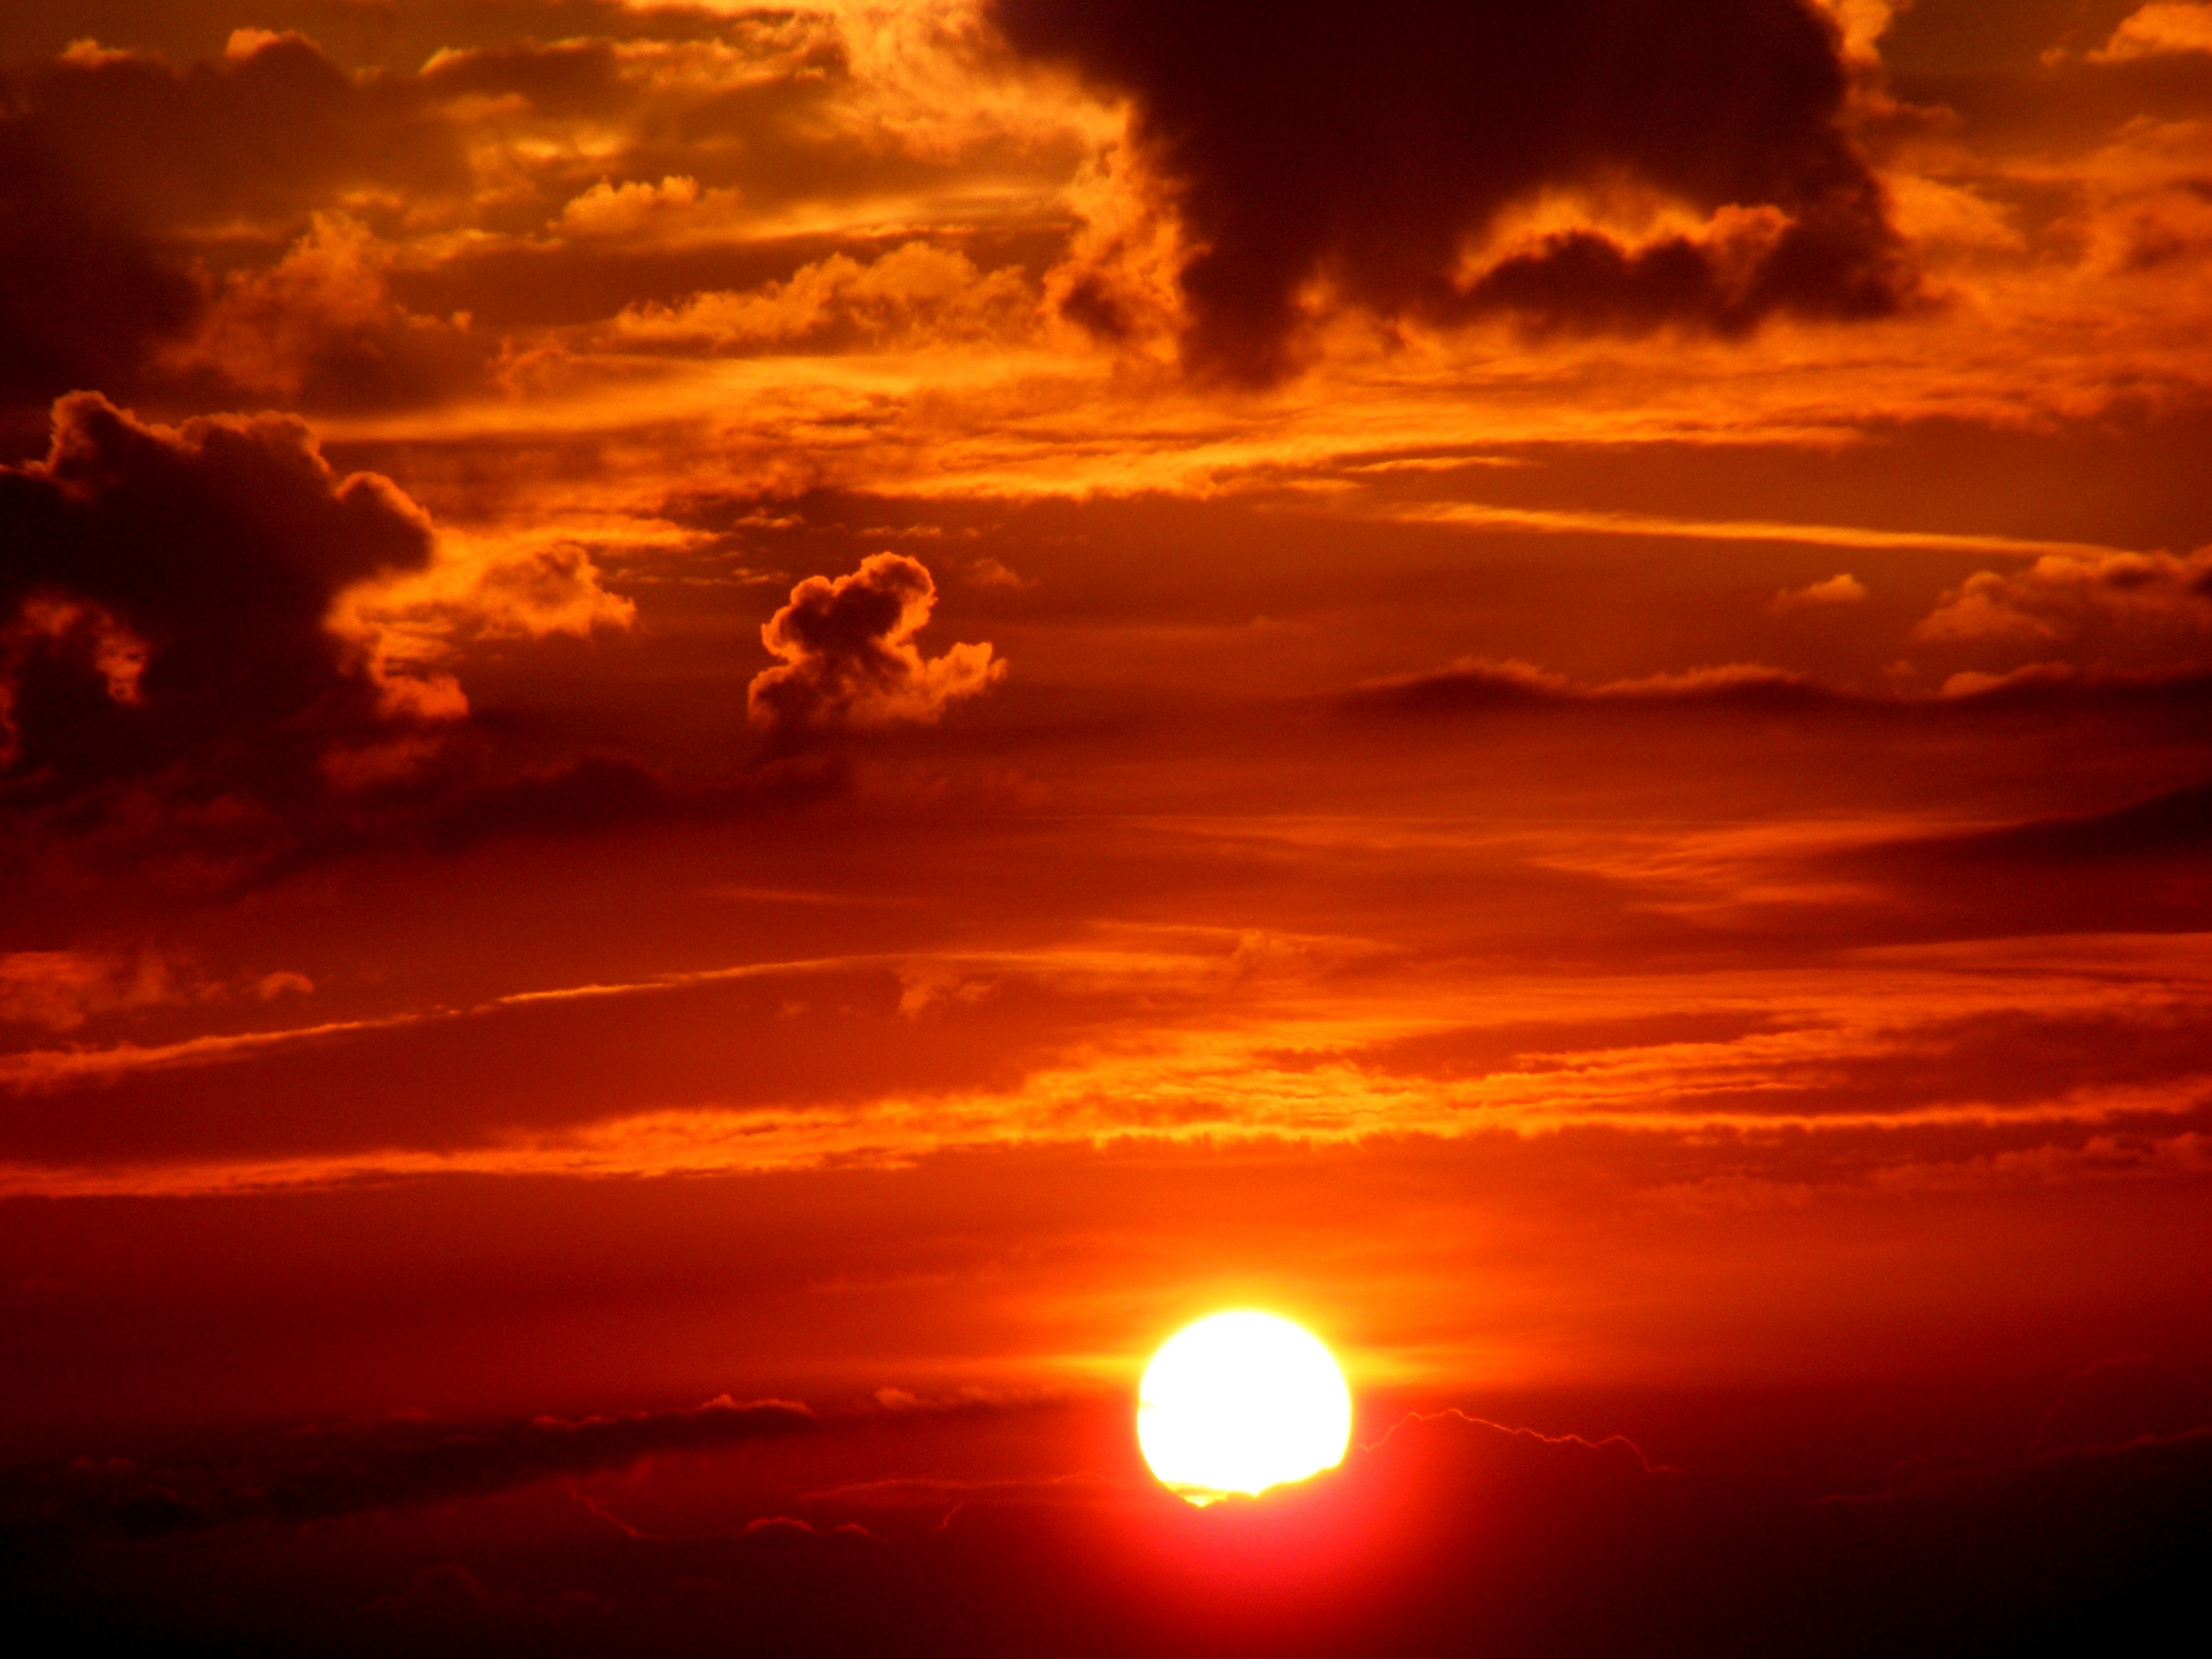
horizon, cloud, sky, sun, sunrise, sunset, sunlight, dawn, atmosphere, dusk, evening, twilight, red, afterglow, astronomical object, red sky at morning